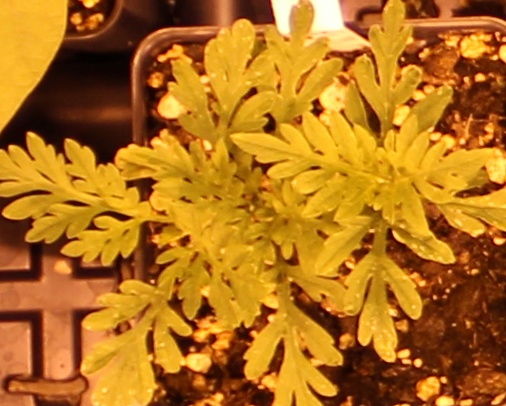
Label: Ragweed